Persona (1966 film)

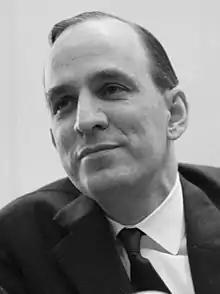
Several critics called "Persona" Ingmar Bergman's "magnum opus", and he won the National Society of Film Critics Award for Best Director for the film.

According to Bergman, the story had its roots in a chance encounter with past collaborator Bibi Andersson in a Stockholm street. Andersson, who was with Liv Ullmann, introduced Ullmann to him. Ullmann placed the meeting in 1964, and said that Bergman recognized her and asked her on the spot if she would like to work with him. He said that an image of the two women formed in his mind; in the hospital, he found an "uncanny resemblance" between the actresses in photographs of them sunbathing. This inspired the beginning of his story, a vision of two women "wearing big hats and laying their hands alongside each other". Andersson said, "Liv and I had worked together before and we were very close". Bergman had been in a romantic relationship with Andersson and was attracted to Ullmann; of "Persona"s conception, Andersson said, "He saw our friendship, and he wanted to get ... inside of it. Involved".